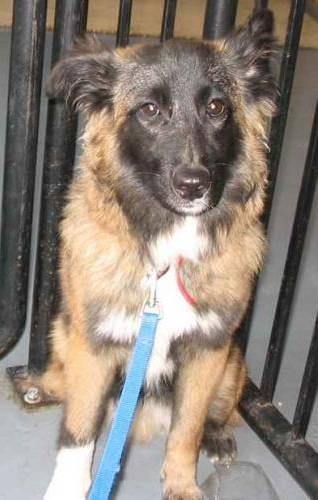
dog